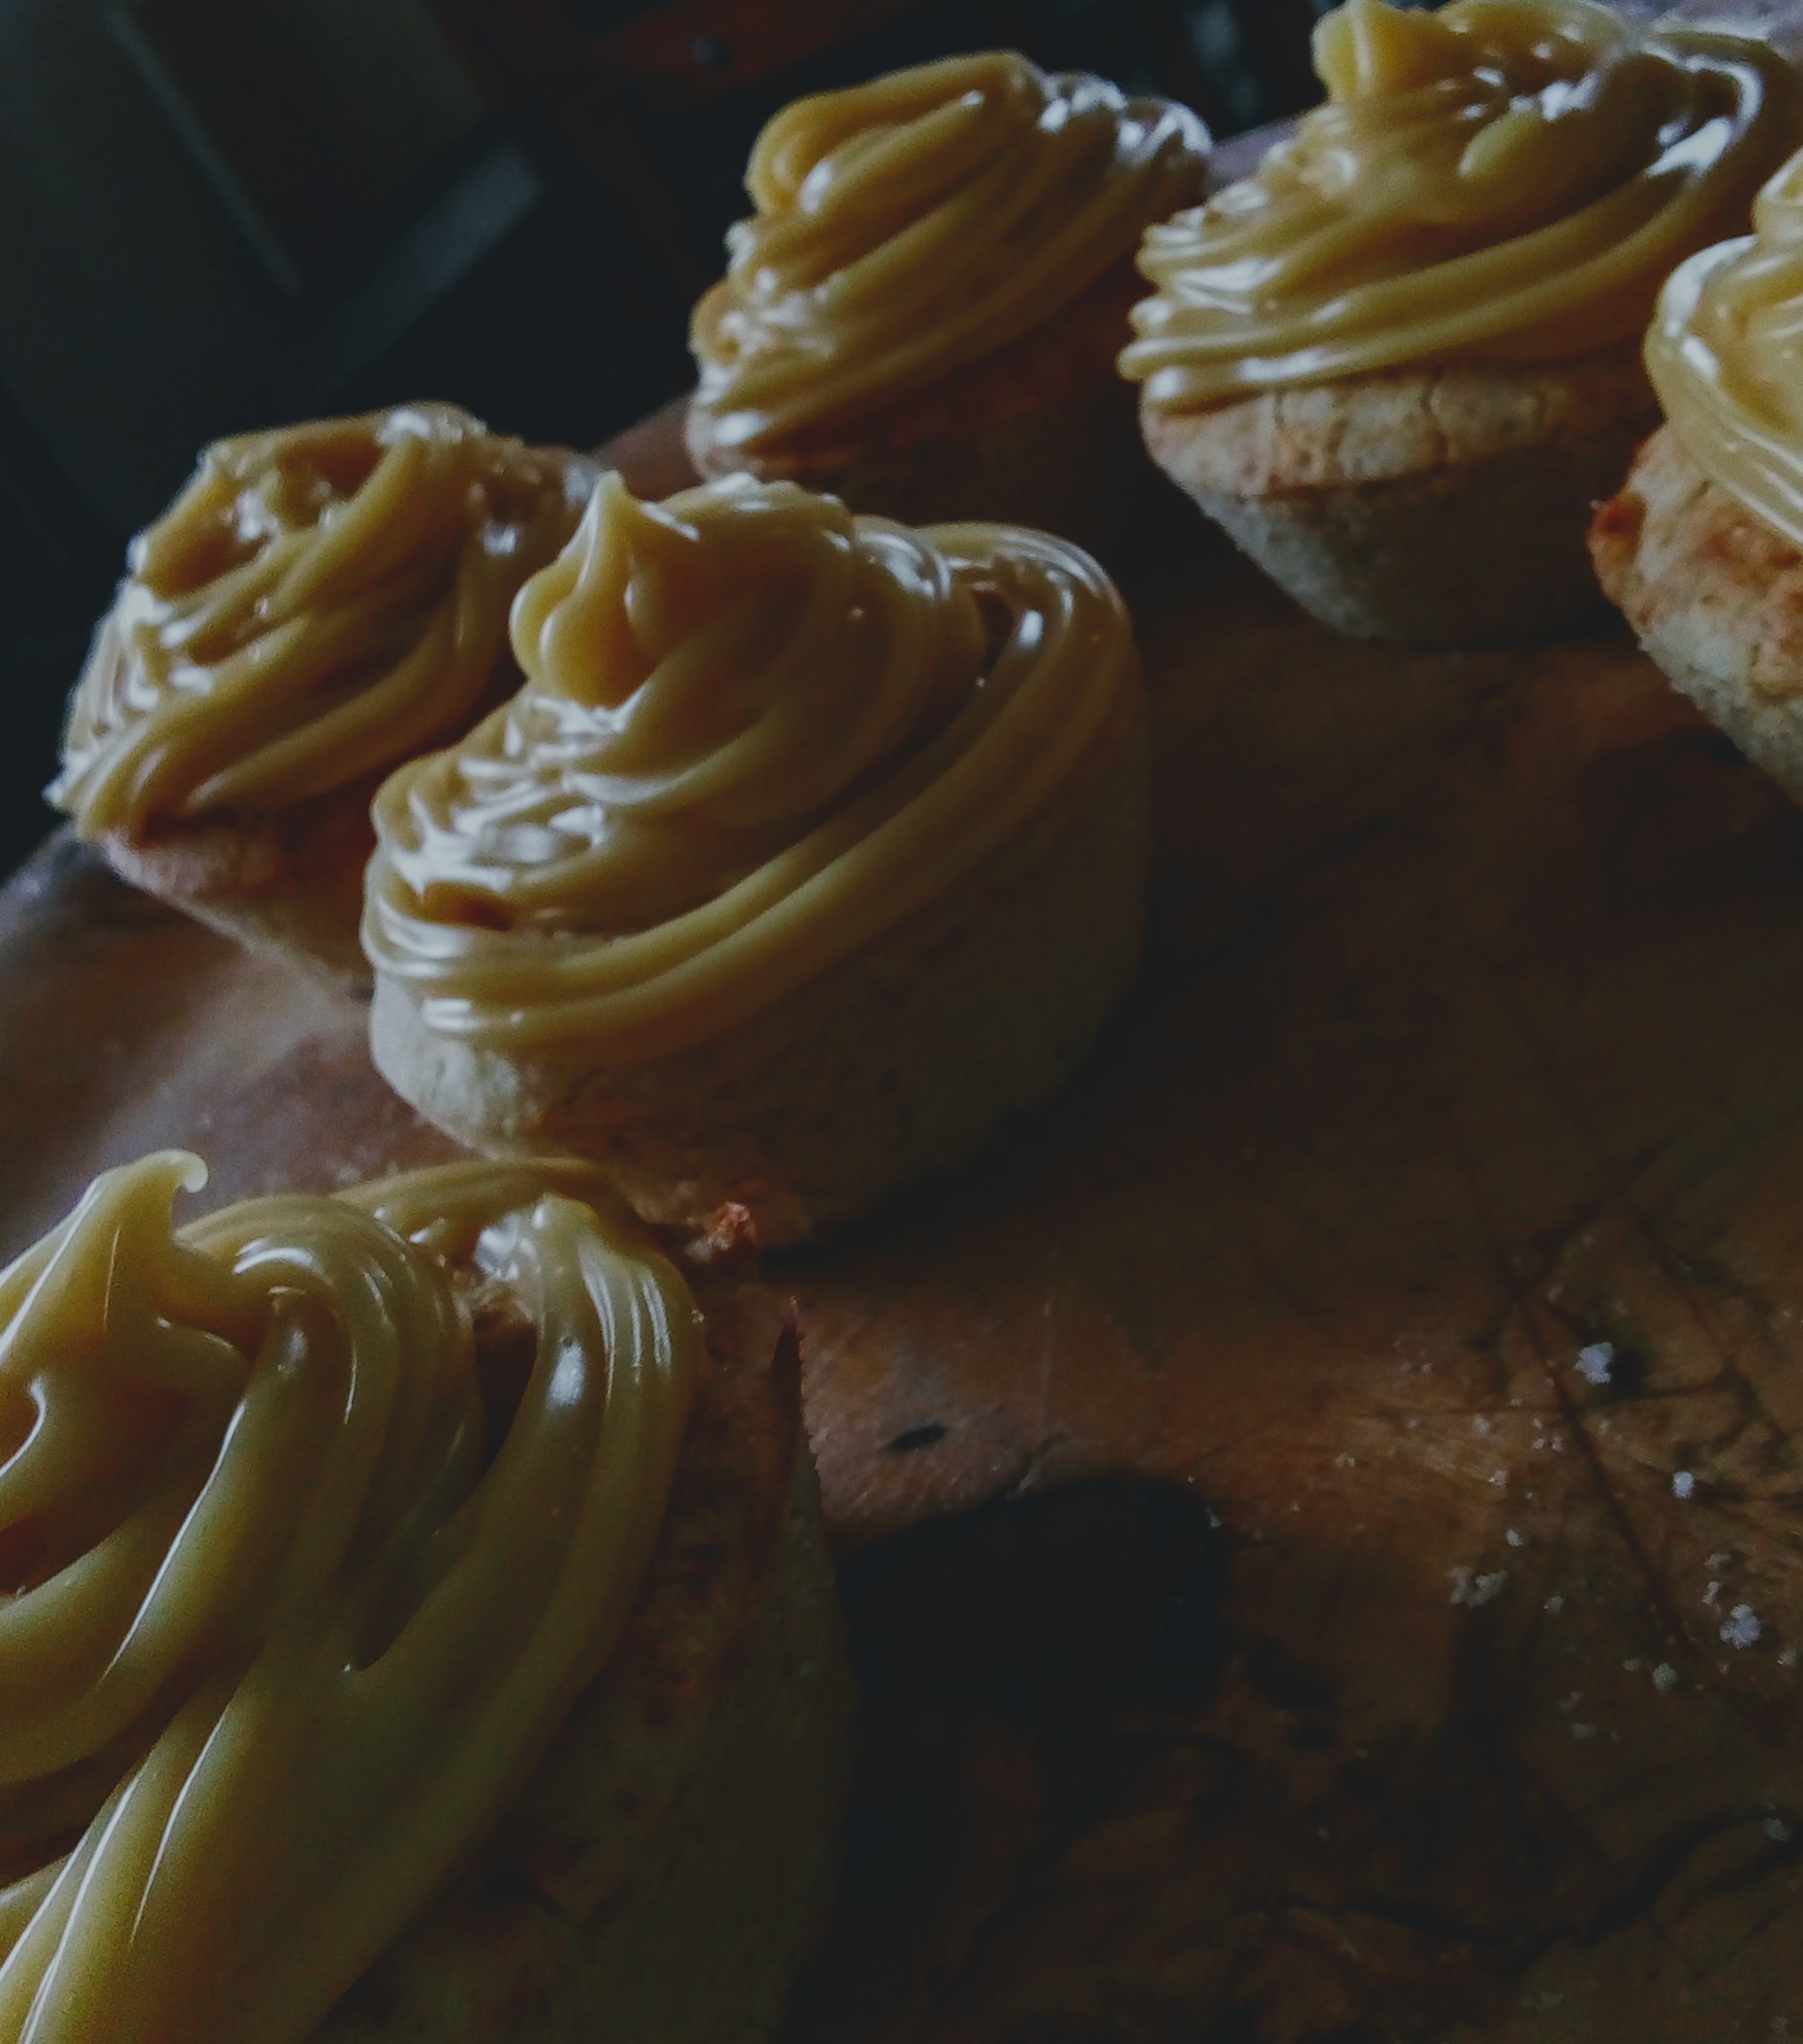
muffin, sweet, food, dessert, vanilla, dulce de leche, buttercream, cuisine, dish, icing, caramel, ingredient, baked goods, cupcake, baking, meringue, choux pastry, zeppole, petit four, cream, cream cheese, peanut butter, Nut butter, sweetness, snack, pastry, churro